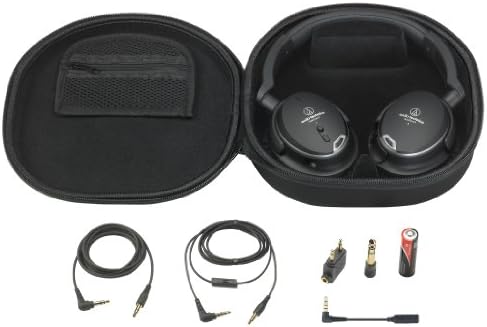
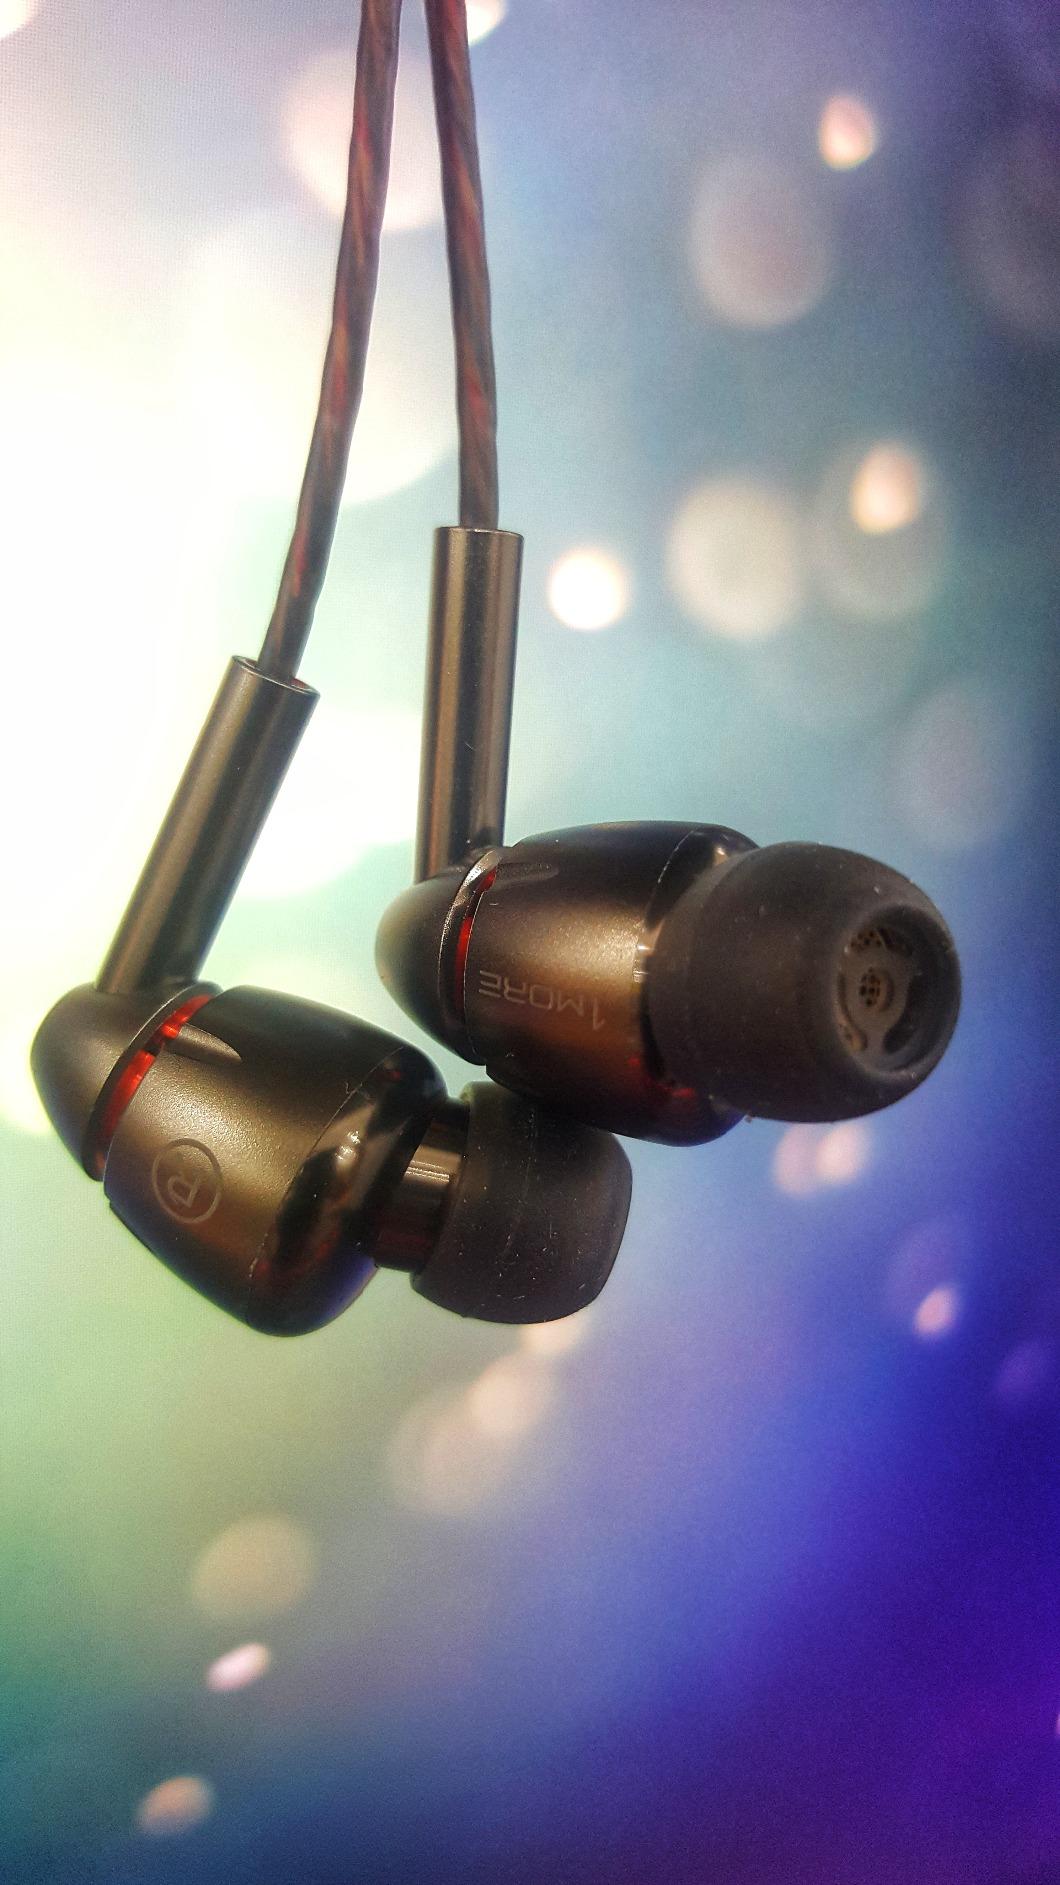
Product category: headphones
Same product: no